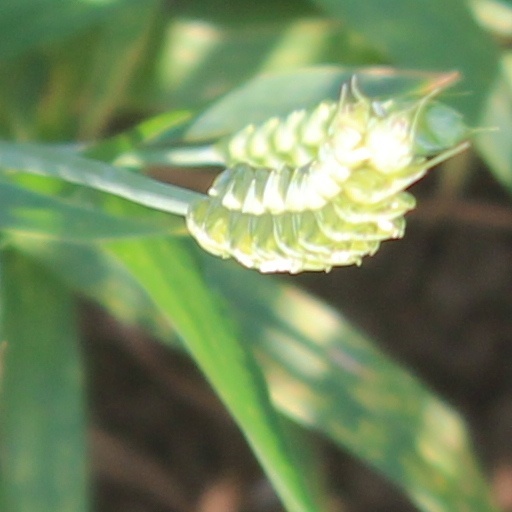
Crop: wheat